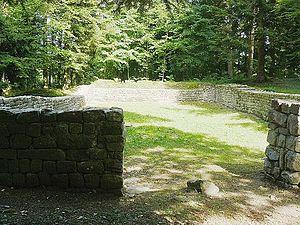
Ruines du couvent de Schwartzenthann à Wintzfelden, hameau de Soultzmatt
Soultzmatt [sult͡smat], dénommée localemement Soultzmatt-Wintzfelden, est une commune française située dans le département du Haut-Rhin, en région Grand Est. Cette commune se trouve dans la région historique et culturelle d'Alsace. Elle est connue pour ses grands terroirs viticoles dont le grand cru Zinnkoepfle. Ses habitants sont appelés les Soultzmattois et les Soultzmattoises.